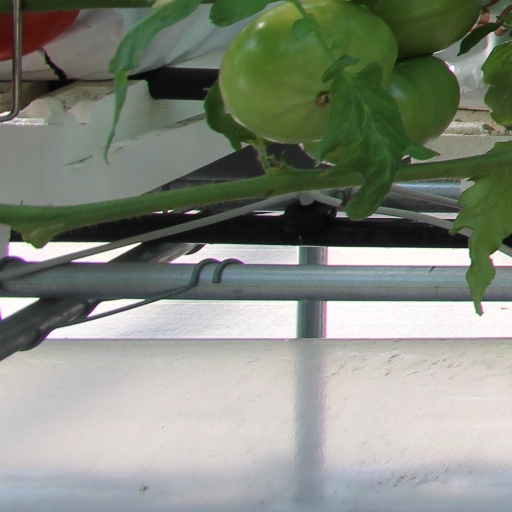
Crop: tomato